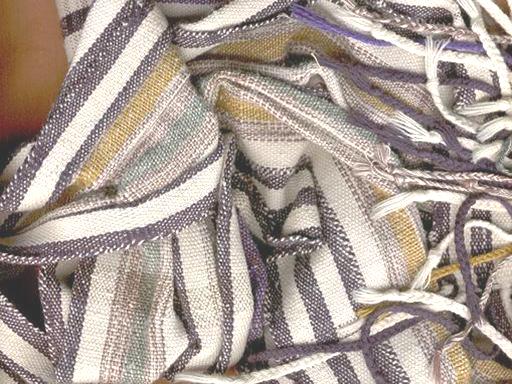
Material: fabric